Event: Nepal Earthquake
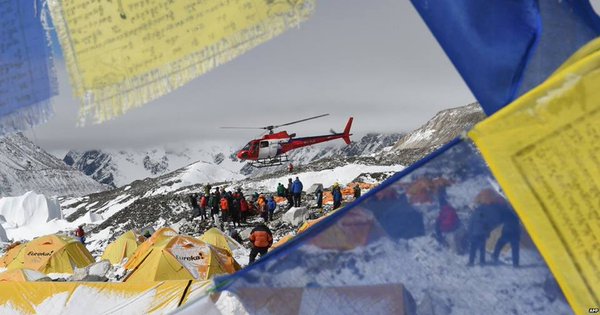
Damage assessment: damage